Krigsråd Mørks Minde

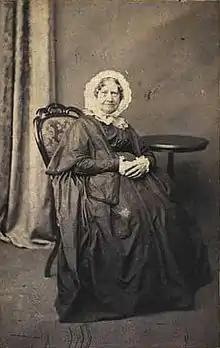
Anne Marie Mangor

The property was home to 49 residents in ten households at the 1840 census. The actress Eline Marie Heger (née Schmidt), who was ill at the moment, resided in one of the ground floor apartments with her daughters Eline Marie Agier (née Heger) and Juliane Sophie Heger and one maid. Christian Michael Skou. a secretary in the Copenhagen Police Force, resided in the other ground floor apartment with his wife Franzisca Sophie Danty, their one-year-old daughter and one maid. Christian Ludvig Qvist, a master mason and lieutenant in the Copenhagen Fire Corps, resided in one of the two first floor apartments with his wife Henriette Evert, one male servant and one maid. Annette Hnut, widow of one customs officer Schmidt, resided in the other first floor apartment with her daughter Hanne Schmidt, one maid and one lodger (copyist in Rentekammeret). Cecilie Elisabeth Holde, widow of one "Cancelliraad" Scgmidt, resided in one of the second floor apartments with her daughters Emilie Christine and Emma Gynitta (aged 21 and 25). Pouline Holmm widow of constructor in the Royal Danish Navy Holm, resided in the other second floor apartment with her three children (aged two to 11), one maid, the 28-year-old lodger Andreas Frederik Raasløv (lawyer) and Raasløv's three-year-old son Frederik Emil Constantin Raasløv. Else Kirstine Larsen and Johanne Margrethe Larsentwo sistersresided in one of the third floor apartments with their younger brother Christian Andres Larsen and one maid. Anne Marie Mangor (née Bang), widow of merchant Valentin Nicolai Mangor and herself a successful cookbook writer, resided in the other third floor apartment with her daughter Hanne Mangor, one maid and two lodgers. Franziskus Pjerre, a merchant ("grosserer"), resided in the basement with his wife Juliane Sophie Henningsen, their four children (aged one to 10) and one maid. Rasmus Christensen, an innkeeper, resided in the basement with his wife Charlotte Lovise Matisen and their five children (aged four to 13).